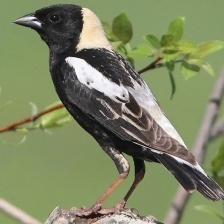
Species: BOBOLINK
Scientific name: DOLICHONYX ORYZIVORUS